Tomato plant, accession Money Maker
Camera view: bottom (45 deg); turntable rotation: 300 degrees
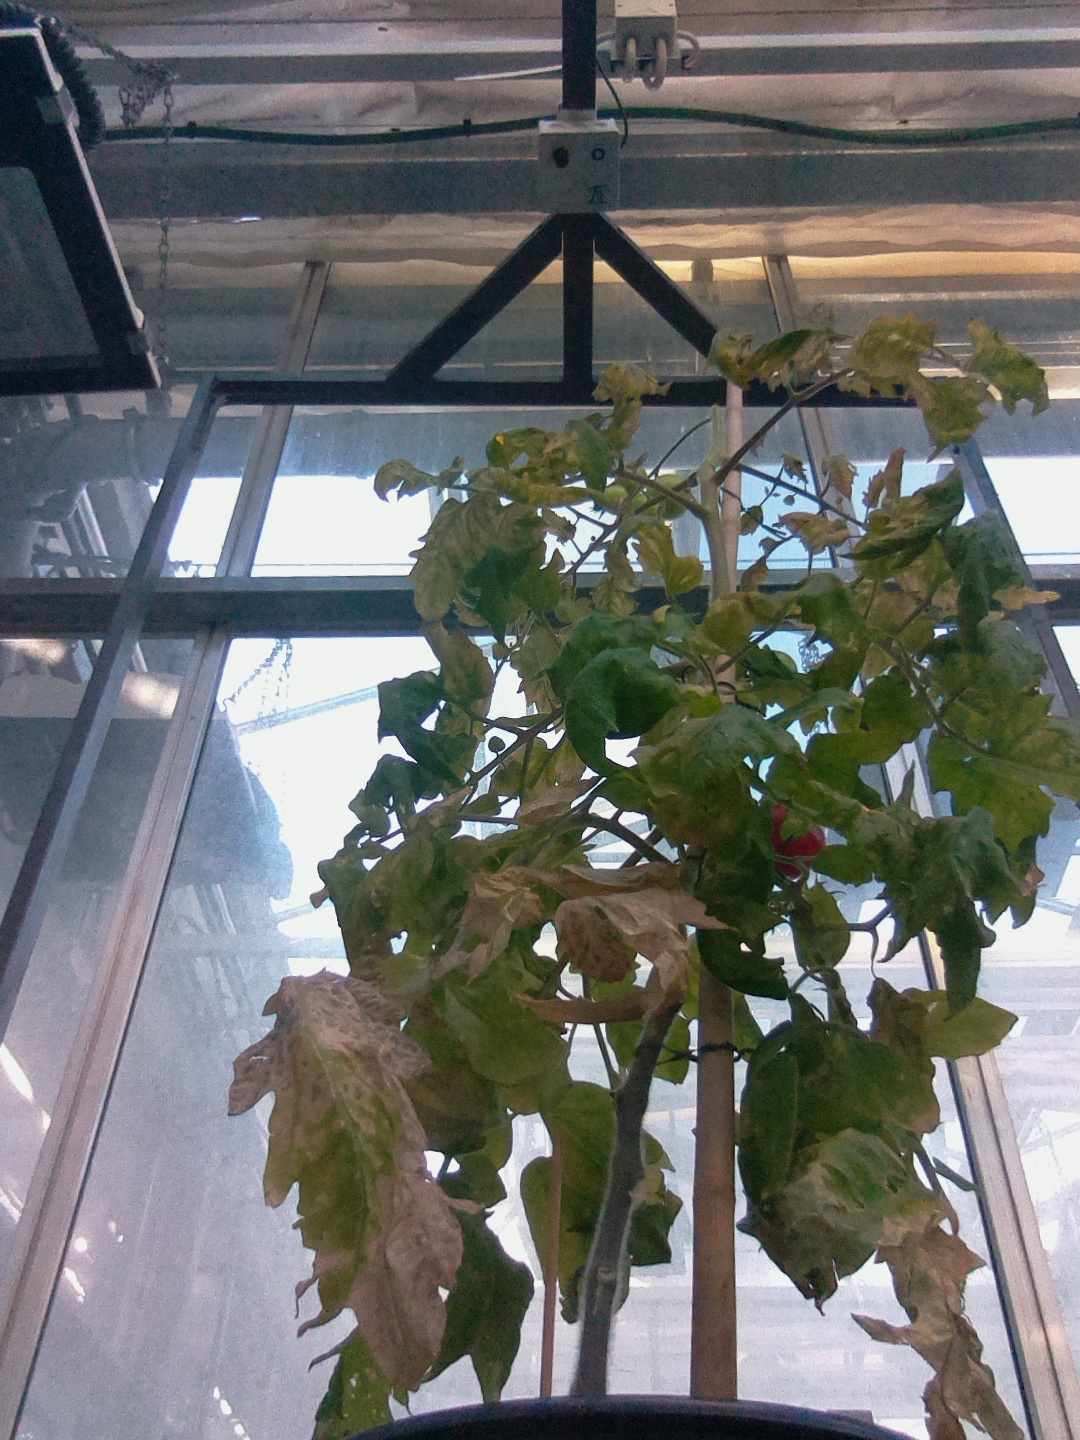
BBCH growth stage 82: 20%-30% of fruits show typical fully ripe color